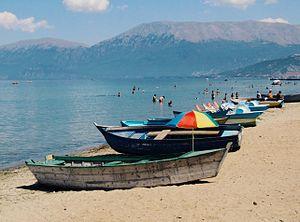
Cet article recense les sites inscrits au patrimoine mondial en Albanie.